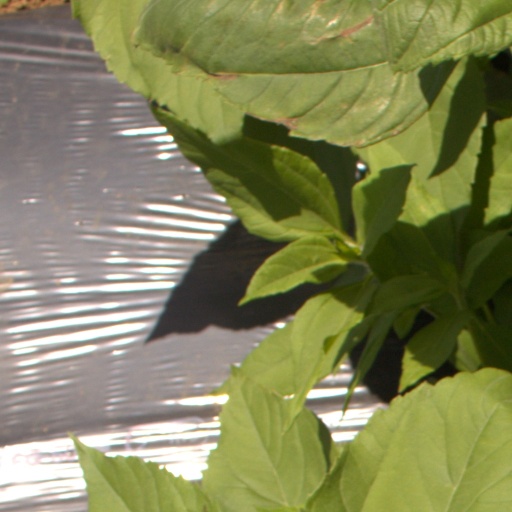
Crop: Jerusalem artichoke